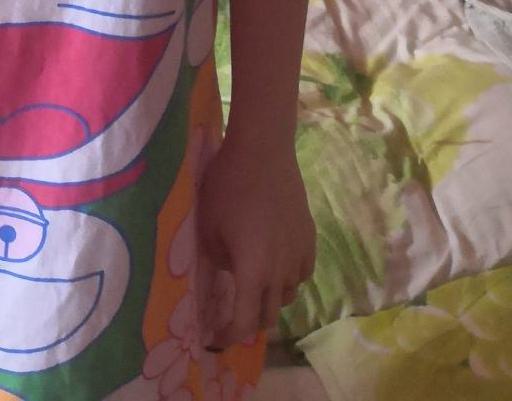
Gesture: no_gesture